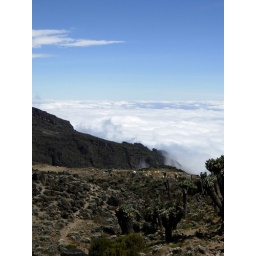
Barranco camp nestled beneath the wall of the same name and above the clouds